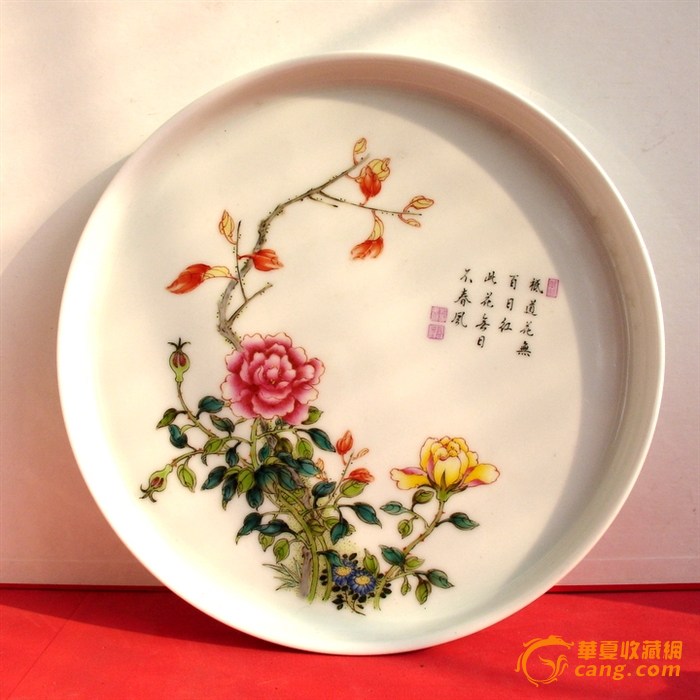
Label: trash